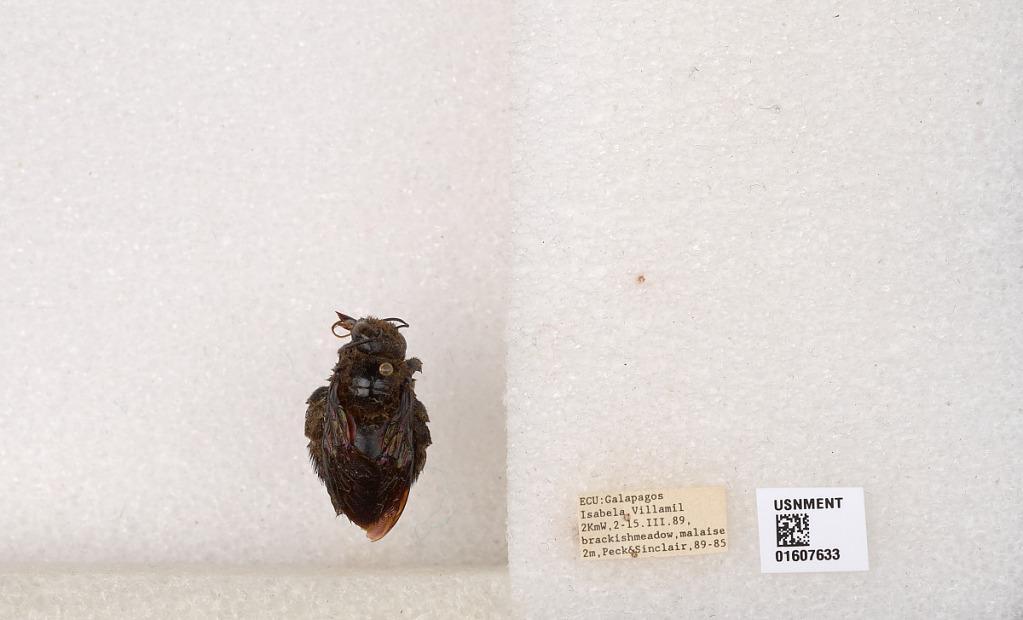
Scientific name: Xylocopa (Neoxylocopa) darwini Cockerell
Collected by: Peck & Sinclair
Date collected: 1989-3-2
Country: Ecuador
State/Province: Galapagos
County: Isabela
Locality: Isabela, Villamil 2KmW
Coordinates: -0.953411, -90.9847